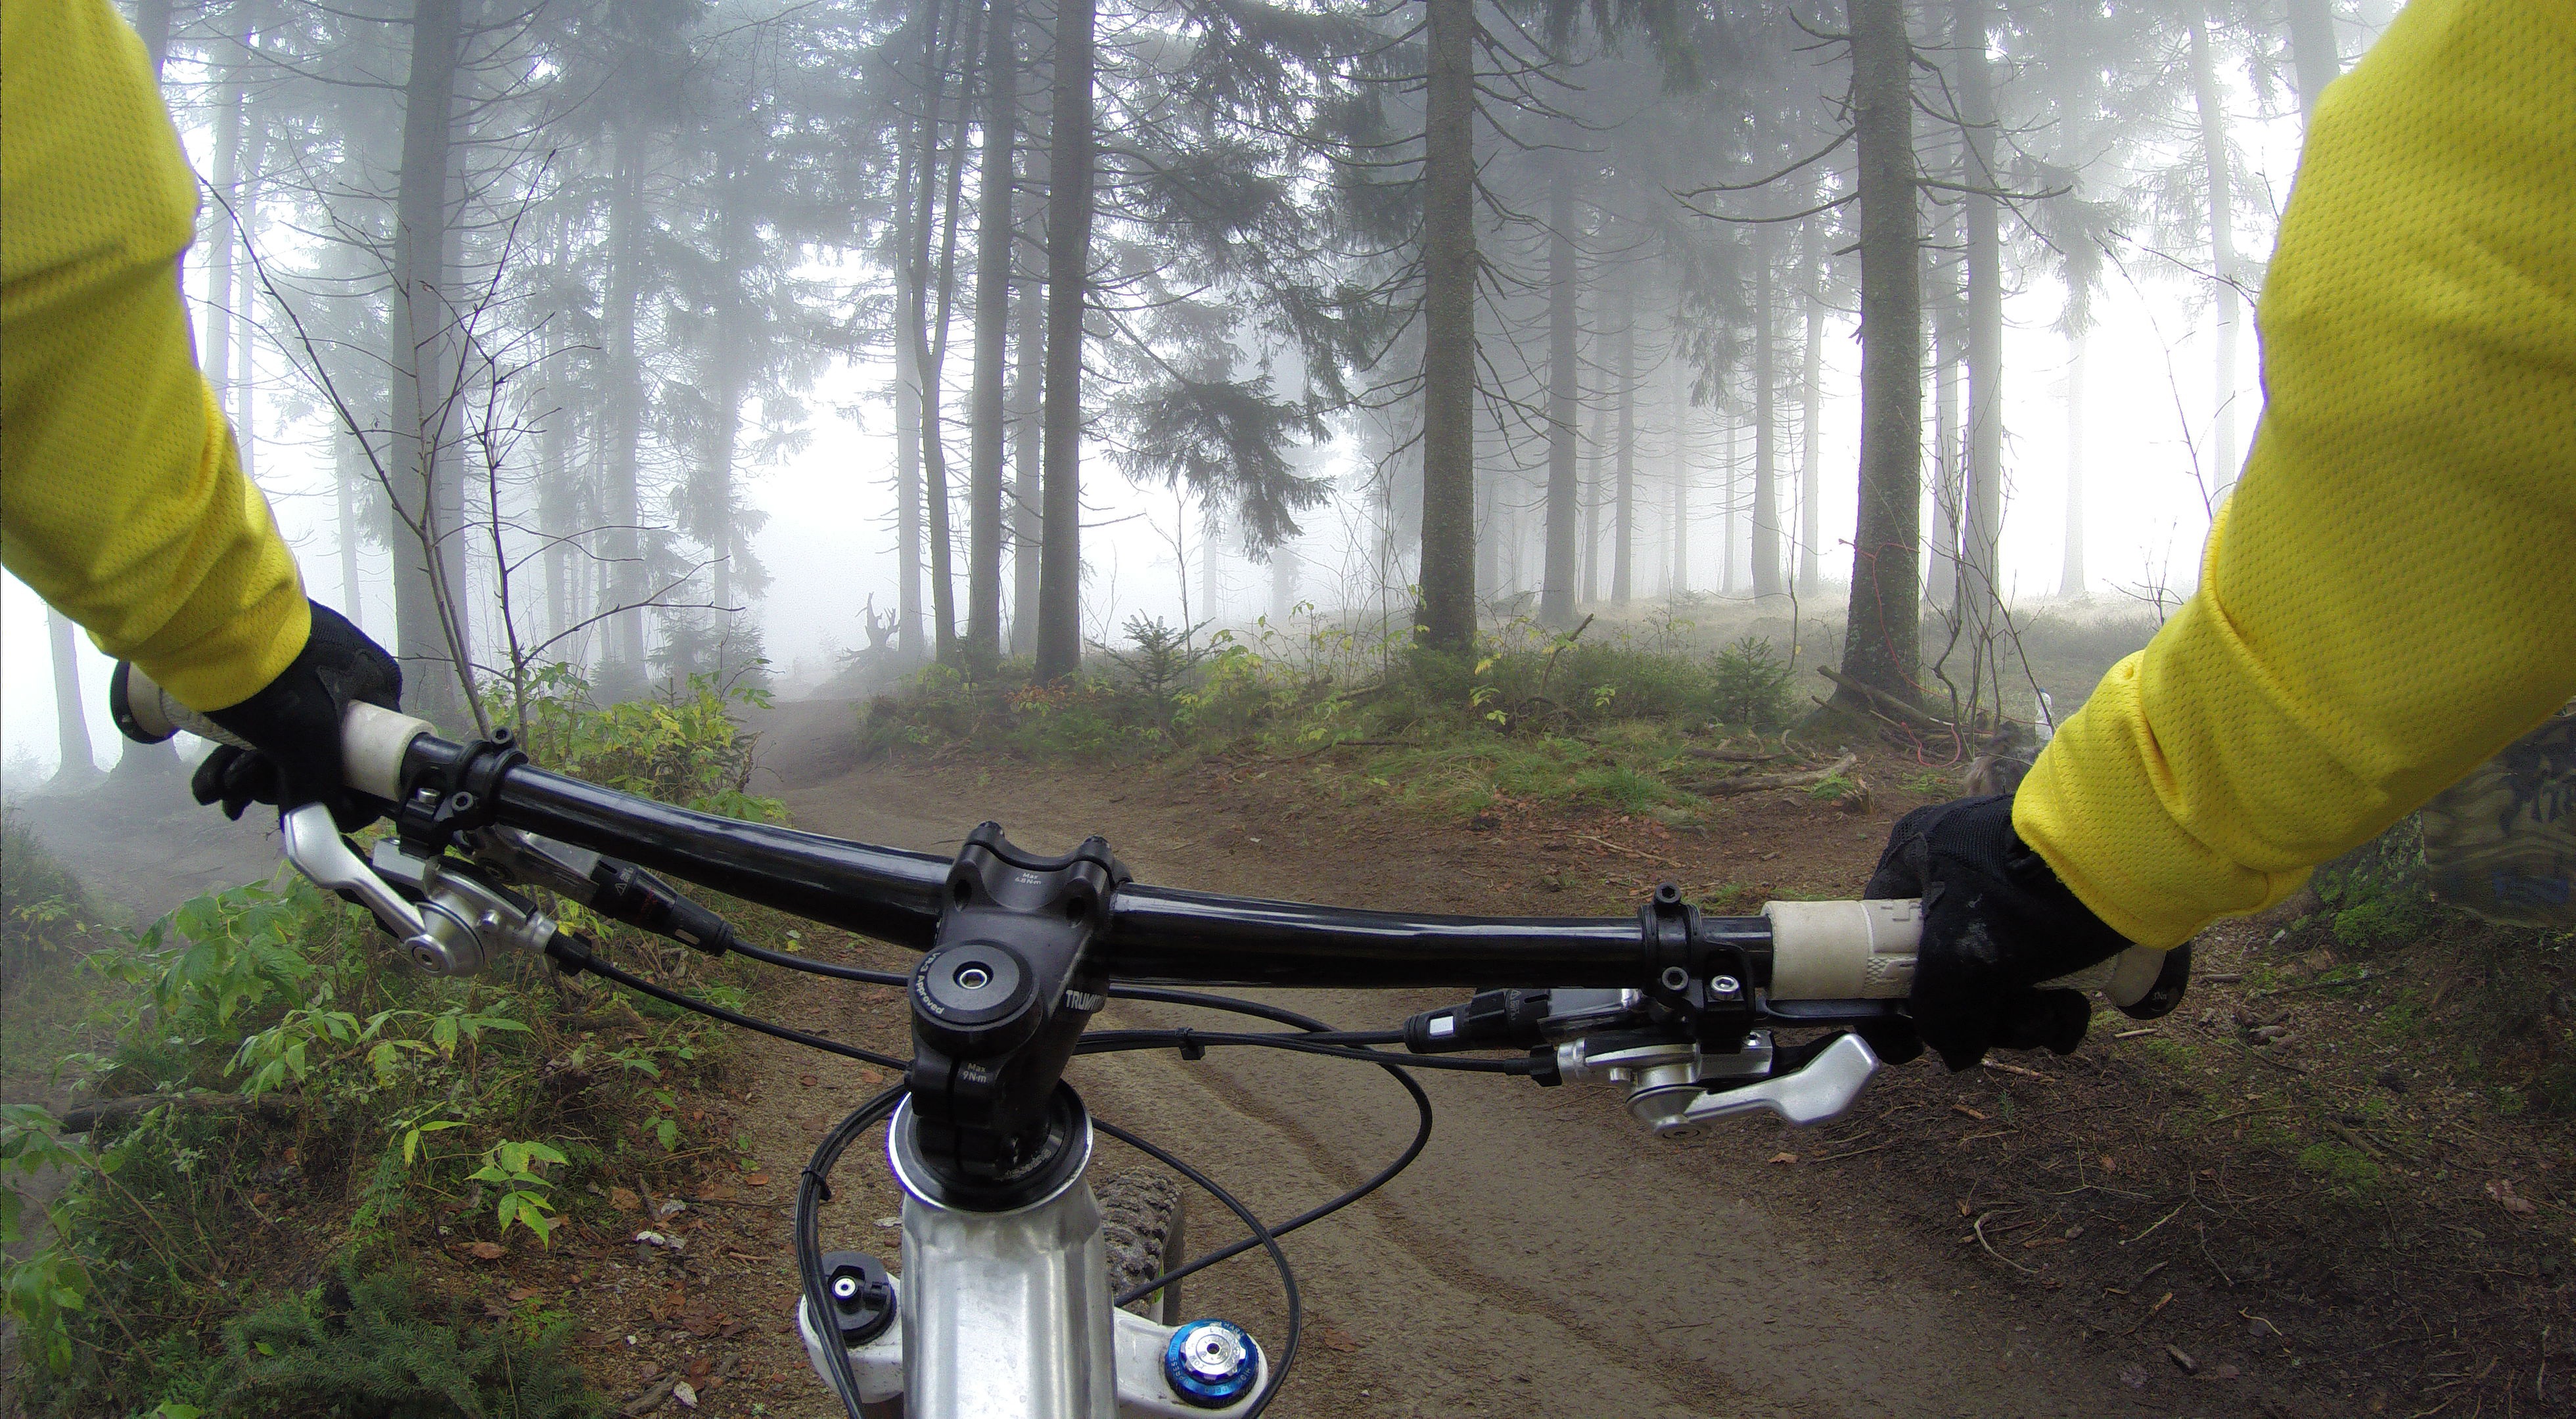
nature, forest, sport, bicycle, cyclist, vehicle, extreme sport, sports equipment, mountain bike, trees, cycling, bicyclist, sports, biking, hobby, freeride, mountain biking, cycle sport